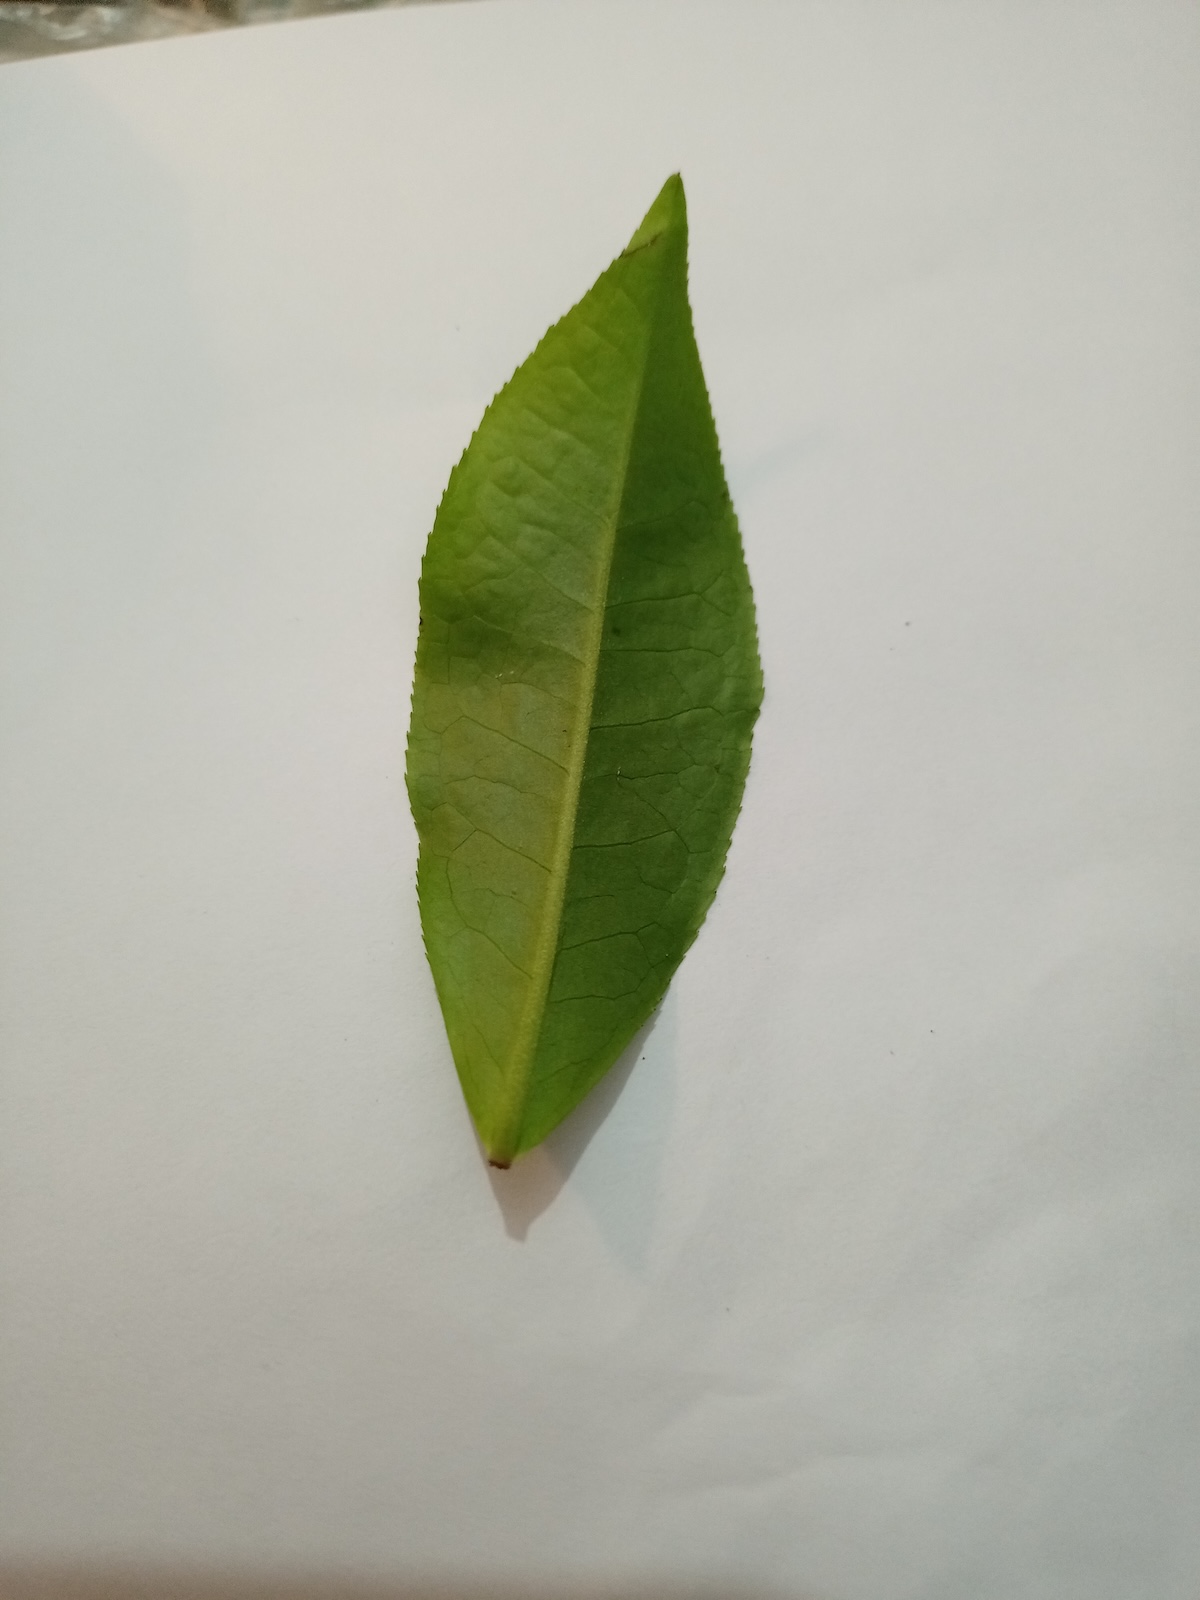
Label: Healthy leaf